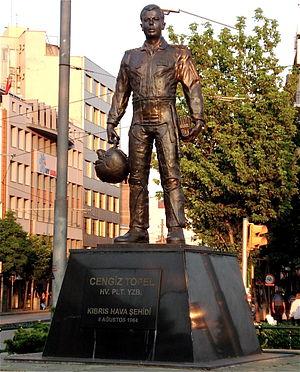
La Statue de Cengiz Topel à Eskişehir, en Turquie.